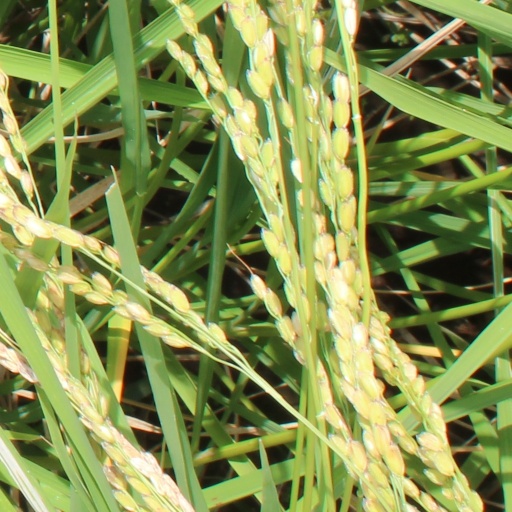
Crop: rice